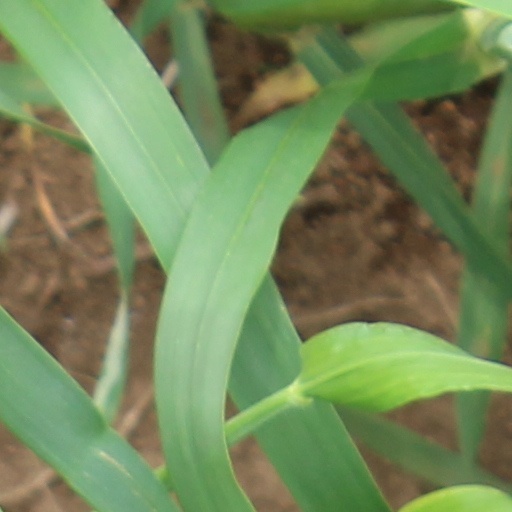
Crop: wheat